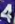
Number: 4